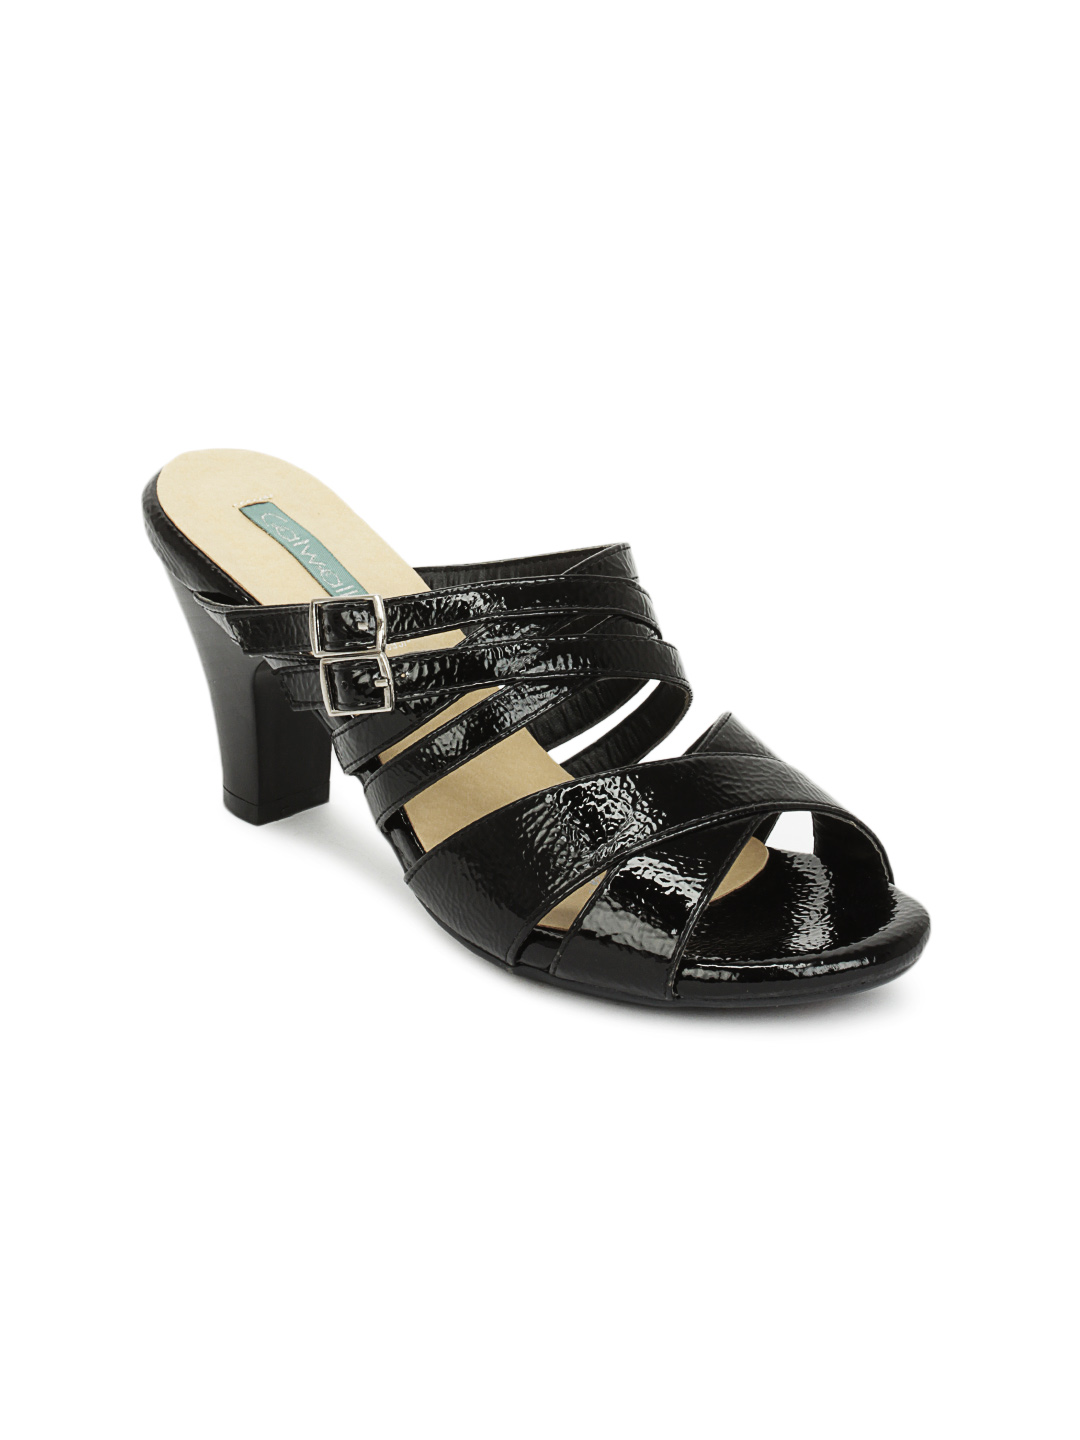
Catwalk Women Black Heels
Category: Footwear / Shoes / Heels
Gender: Women
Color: Black
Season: Winter 2012
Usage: Casual